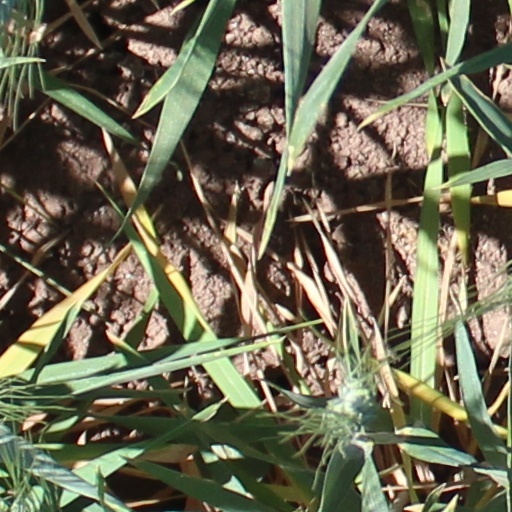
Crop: wheat